Cycling in London

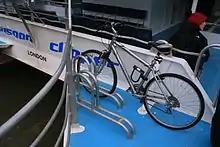
A bike rack on a Thames Clipper commuter catamaran on the River Thames.

On-road cycle lanes vary. Some have raised concrete kerbs that separate people cycling from other traffic, whilst others are defined by lines painted on the road surface. The first Cycle Superhighways went into use in May 2010, and the first Quietways in 2016.